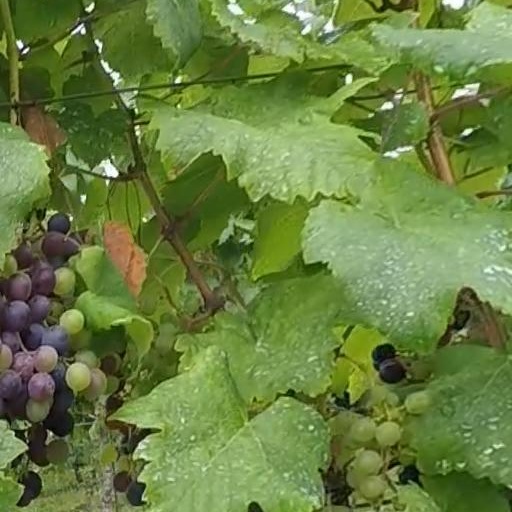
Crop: grape